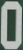
Number: 0